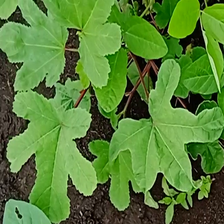
Weed species: Little_Mallow(Malva parviflora)